The Childhood of Jack Harkaway

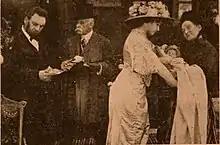
A film still from the Thanhouser advertisement

The Childhood Of Jack Harkaway is a 1910 American silent short drama produced by the Thanhouser Company. Adapted from Bracebridge Hemyng's "Jack Harkaway" story series by Lloyd Lonergan, the film depicts the life of the title character. Given to the care of strangers after his birth, Jack grows up and is sent to a school at age 12. After being severely and unjustly punished by the schoolmaster, Jack runs away and comes across two thieves plotting a robbery. Jack hurries to the house and warns the mistress of the planned robbery. The robbery is foiled and the lady of the house is very grateful, but Jack's schoolmaster and his guardian arrive to take him back. She recognizes the guardian as the man who forced her to turn over Jack and turns them out of the house. The film's cast and production credits are unknown. The film was released on December 23, 1910, it was met with favorable reviews and saw a wide national release. In 1988, a severely deteriorated nitrate print of the film was known to exist and it was likely transferred to the Library of Congress archives in 1997.